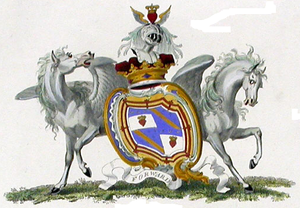
Armoiries des 1er, 2e et 3e ducs de Queensberry. Italiano: Stemma dei I, II e III duchi di Queensberry.